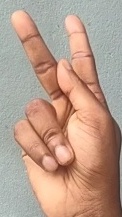
ASL sign: K